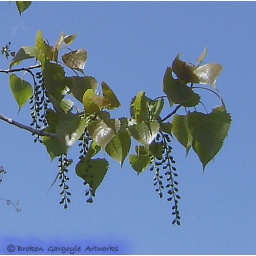
Cotton wood tree in pre flower bloomshot at Tift Farm nature preserveto see more of Tift look at my sets here